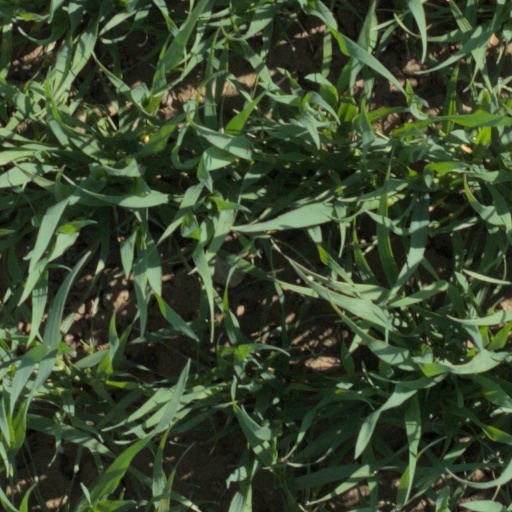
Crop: wheat